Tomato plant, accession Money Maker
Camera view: tilt-top (135 deg); turntable rotation: 60 degrees
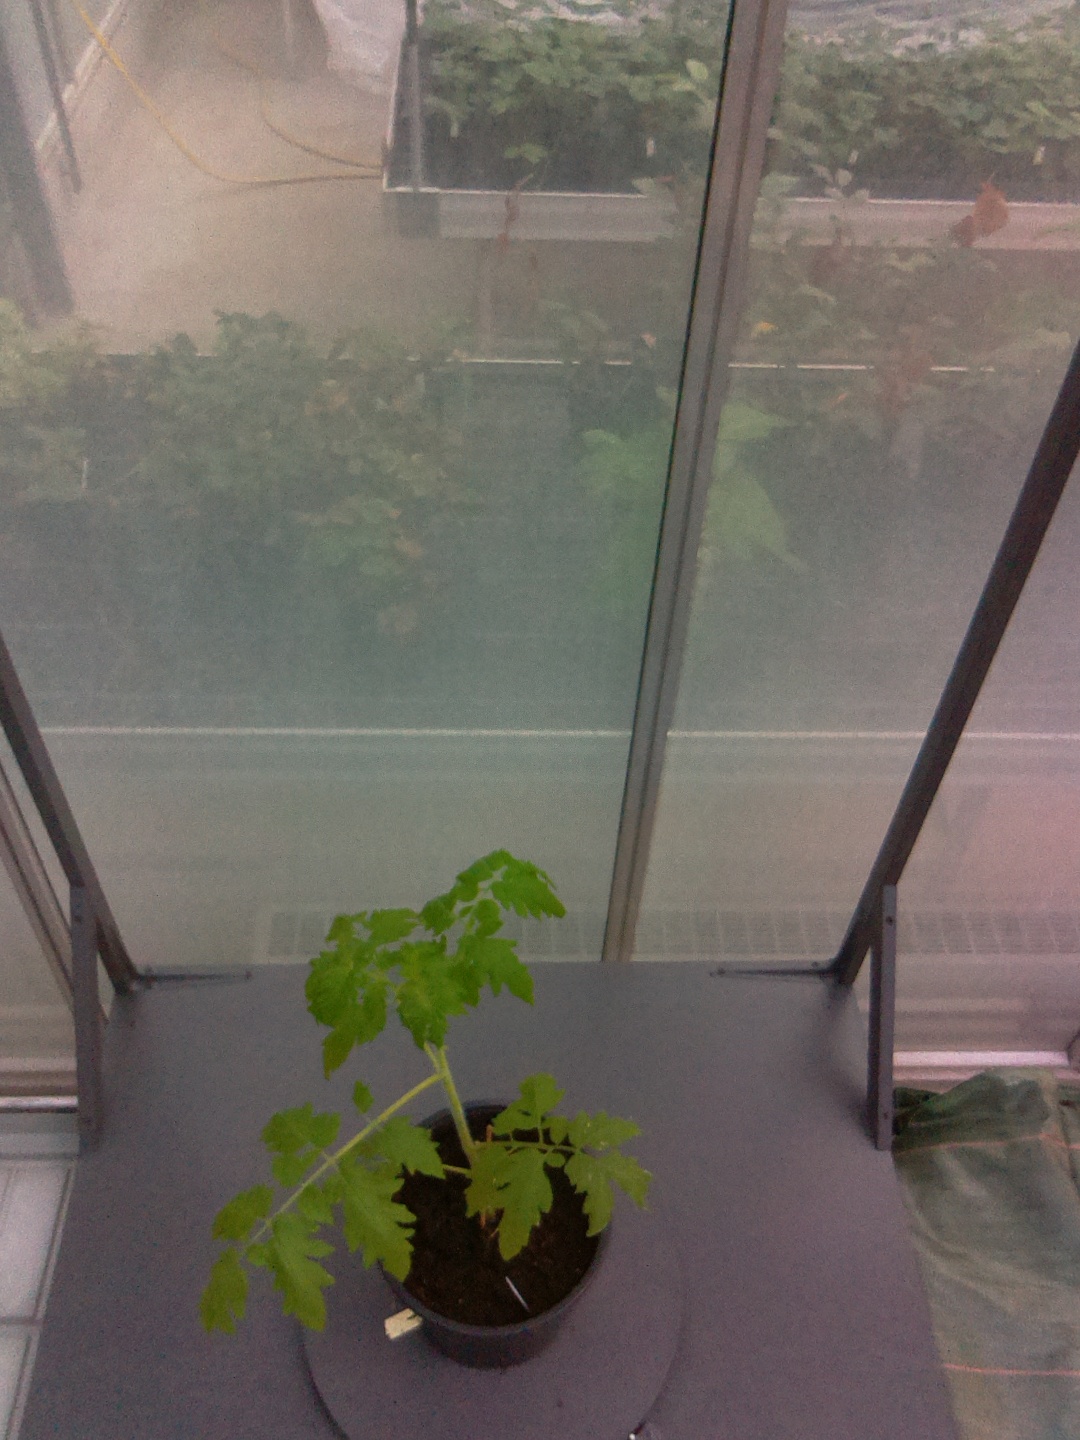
BBCH growth stage 13: 6 of true leaves visible